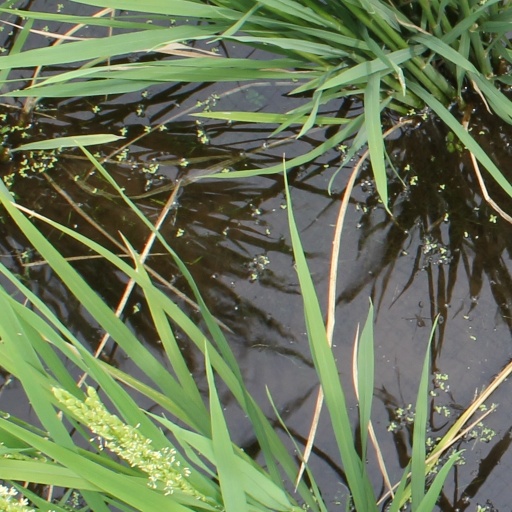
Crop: rice